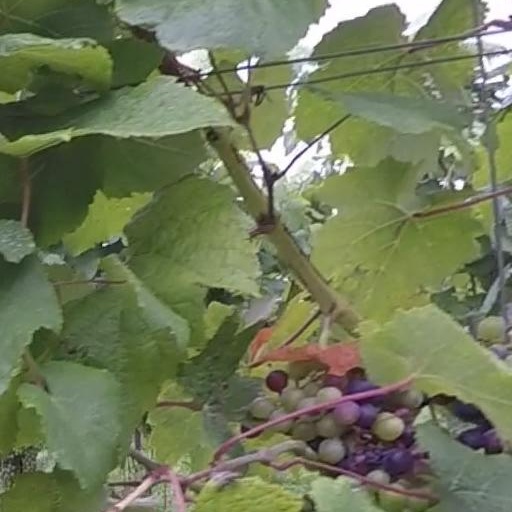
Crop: grape